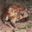
Label: frog